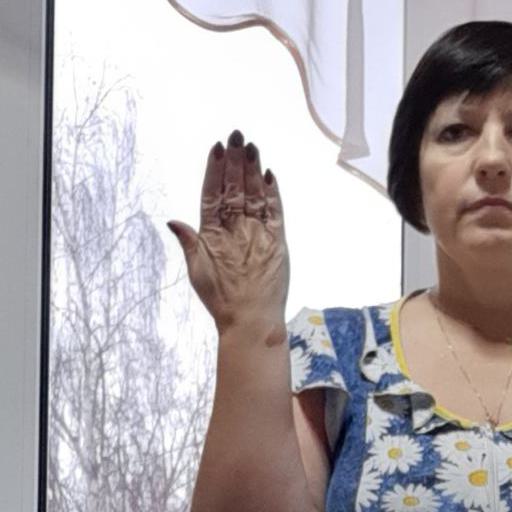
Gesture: stop_inverted